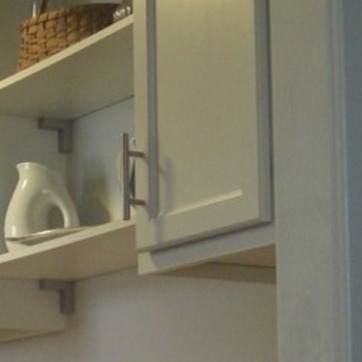
Material: wood